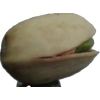
Label: pistachio